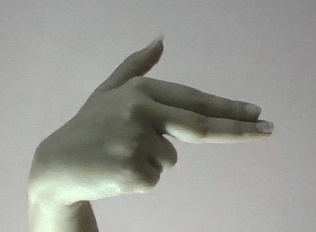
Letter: ghain